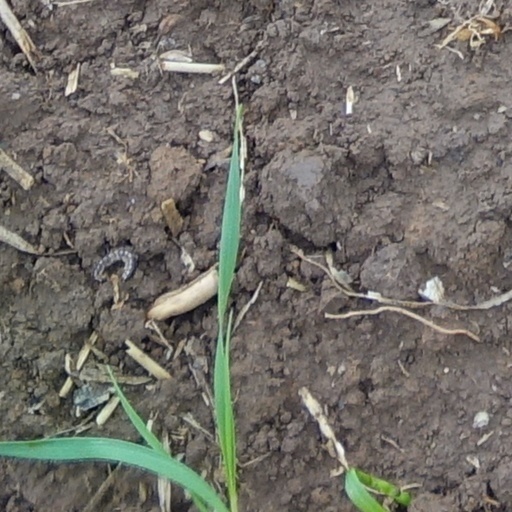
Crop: wheat